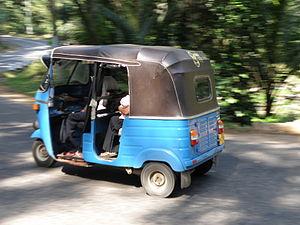
L'un des 260 000 tuk-tuks qui encombrent les routes du Sri Lanka